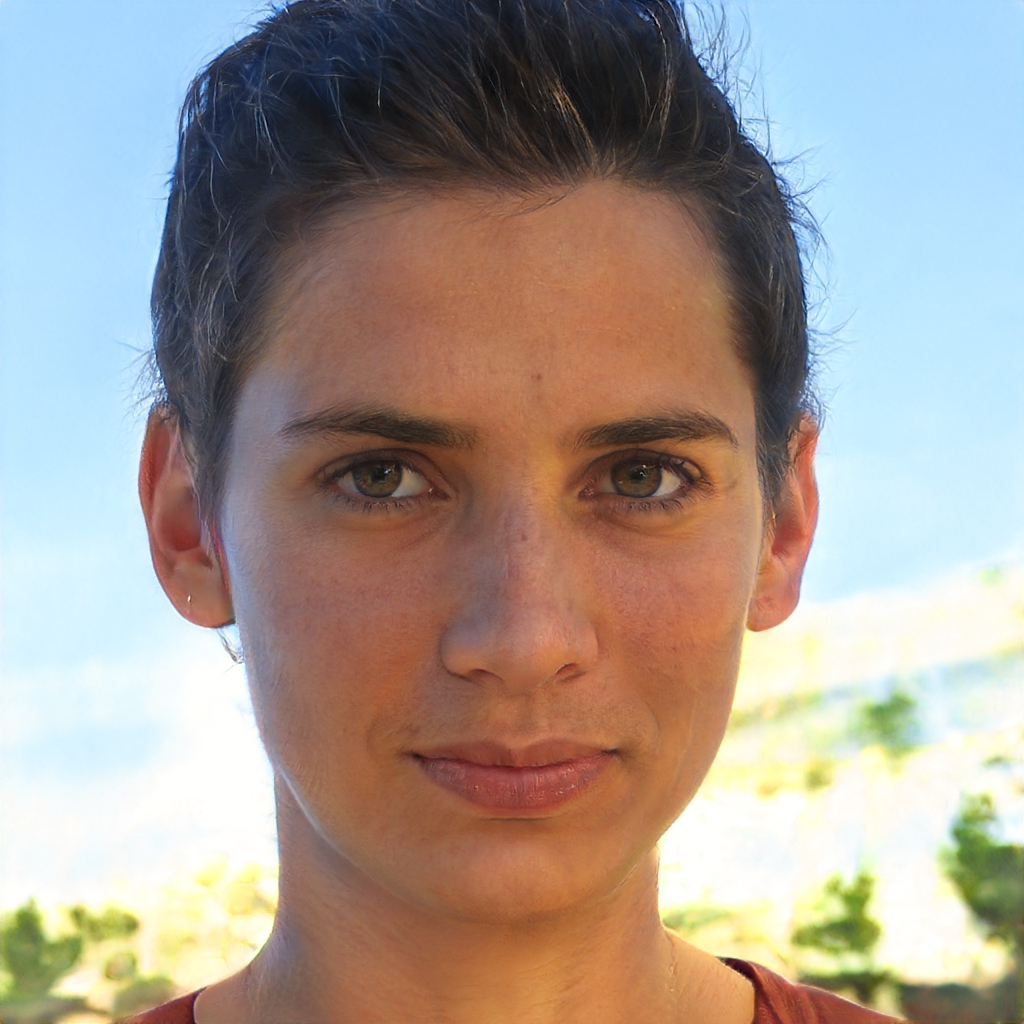
Portrait style: Real Portrait